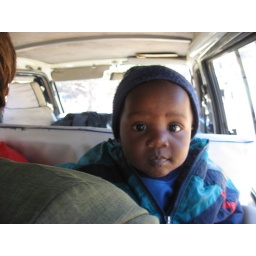
cute boy in the mini bus